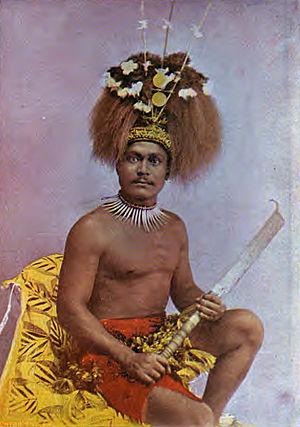
Guerrier de Samoa, 1896
Le Samoa, en forme longue État indépendant du Samoa, en samoan Samoa ou Malo Sa'oloto Tuto'atasi o Samoa, en anglais Samoa ou Independent State of Samoa, est un État indépendant de Polynésie occidentale, situé dans l'Ouest de l'océan Pacifique sud, appelé les Samoa occidentales jusqu’en 1997.